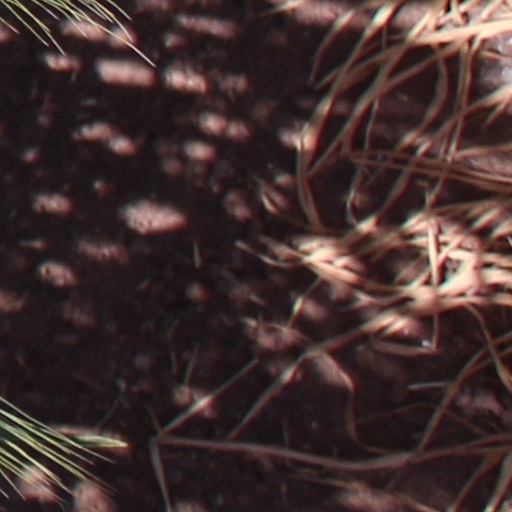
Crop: wheat